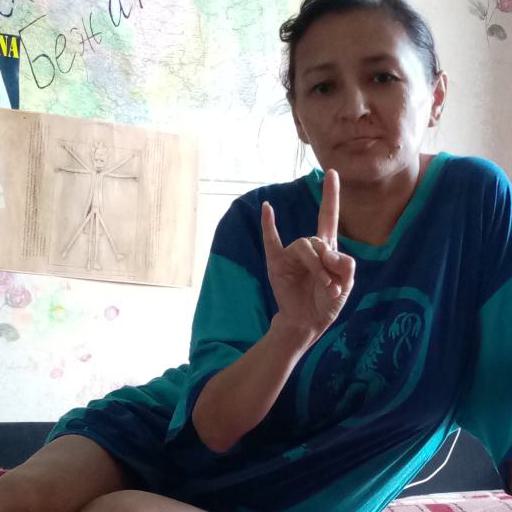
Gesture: rock